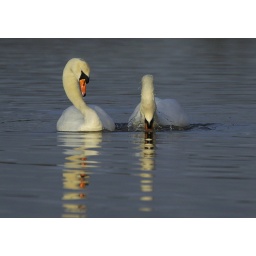
One puts its head under water and then lifts it out again and again. Mute Swans river Crouch